List of Bergen, New Netherland placename etymologies

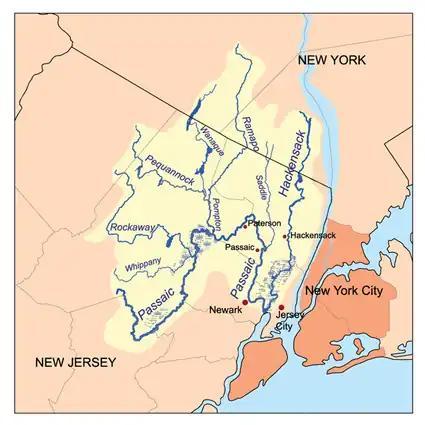
Many rivers in the region bear names based in their Lenape appellation.

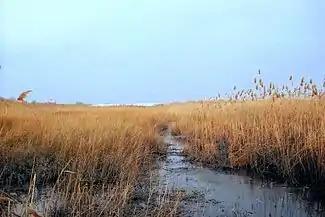

Name of an Unami group who lived along and between the banks of the Passaic River Neck. Meaning "a place in a rapid stream where fishing is done with a net", alternatively, "at the lamprey stream," from contemporary "axkwaakahnung". Spellings include "Achquakanonk", "Acquackanonk", "Auchaquackanock", "Ackquekenon." Acquackanonk Township was one of the state's first townships, established in 1683. Pieces of it were taken over the years to create the towns of Fairfield, Paterson, Little Falls, Passaic, and Montclair. It ceased to exist with the creation of Clifton in 1917. A bridge in the township was burned as General George Washington's army retreated from Fort Lee in 1776, during the American Revolution.